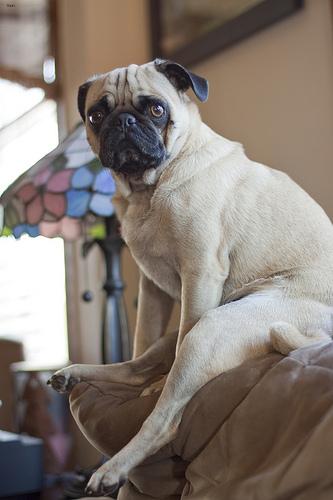
Breed: pug